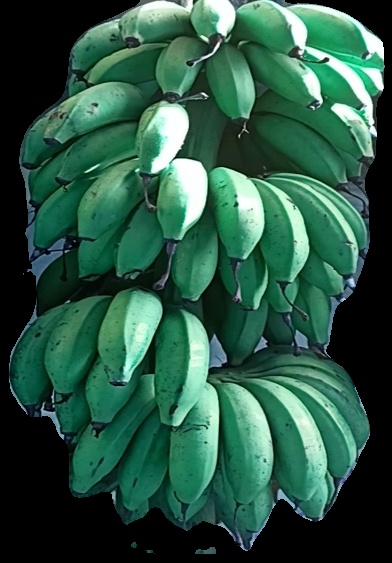
Variety: rasbale
Grade: grade2